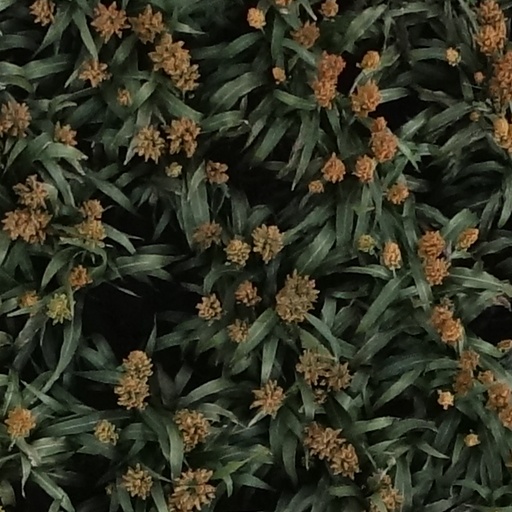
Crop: sorghum